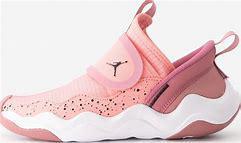
Brand: Jordan
Model: 23 7